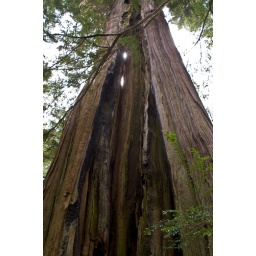
Keyhole tree on forest trail near Kalaloch Cedar